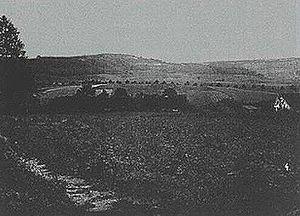
Le Collège Saint-Augustin, Séminaire Épiscopal se situe dans la commune française de Bitche et le département de la Moselle. Il s'agit d'un établissement d'enseignement et de formation relevant directement de Mᵍʳ l'Évêque de Metz, qui en définit la spécificité. Le collège Saint-Augustin est sous contrat avec l'État depuis 1969, ayant statut cultuel public.